Roman Catholic Diocese of Daming

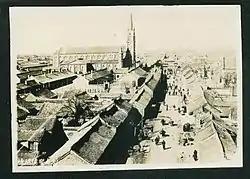

The Roman Catholic Diocese of Daming is a diocese located in the city of Daming in the ecclesiastical province of Beijing in China.